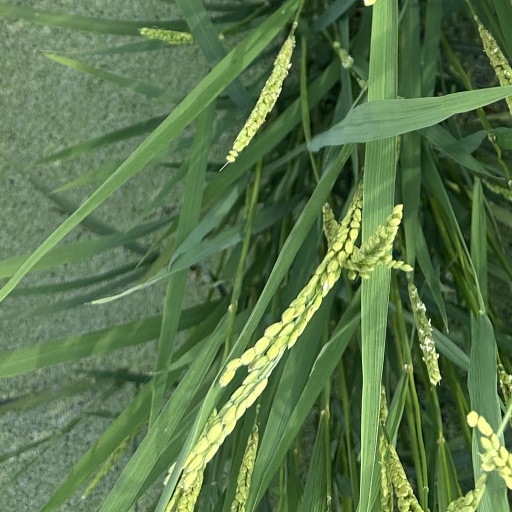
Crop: rice